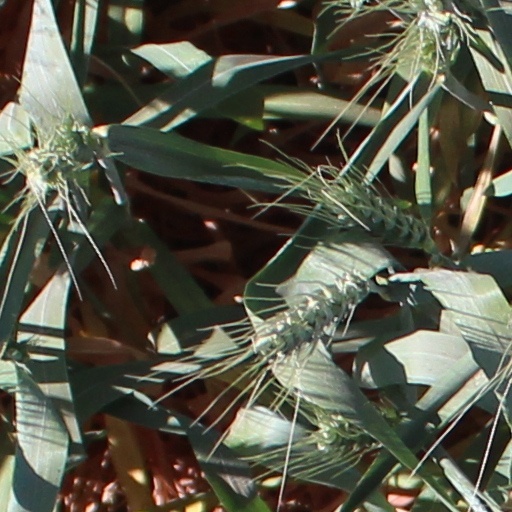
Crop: wheat